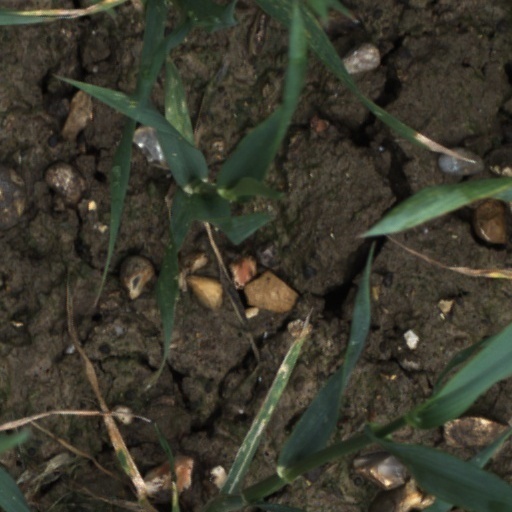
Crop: wheat